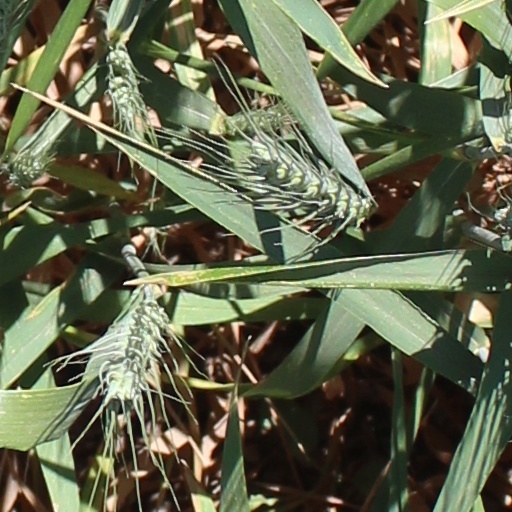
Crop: wheat